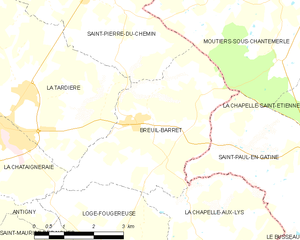
Carte des communes françaises Breuil-Barret